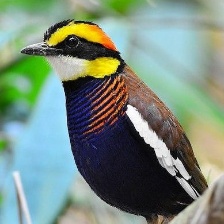
Species: BANDED PITA
Scientific name: HYDRORNIS GUAJANA